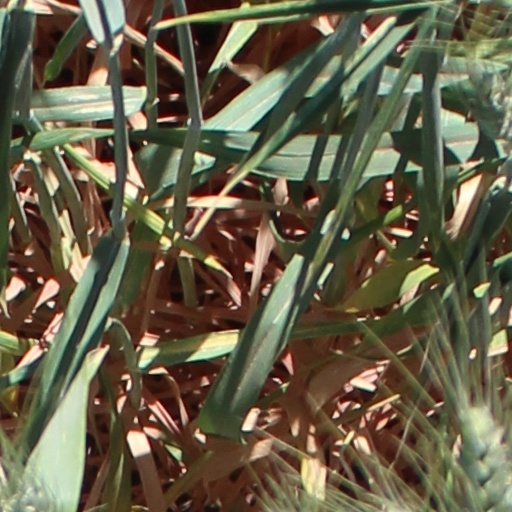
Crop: wheat